Late Night Tales

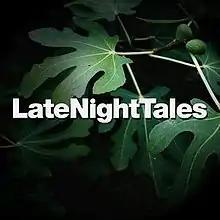
"Late Night Tales"

Late Night Tales and its predecessor Another Late Night are the names of two related series of artist-curated compilation albums released by Azuli Records in the UK until 2009 when the independent record label Night Time Stories took over the series. Both series were started by the author A.W. Wilde. The tracks on the albums are selected and mixed by a diverse selection of artists asked by "Late Night Tales" to create the ultimate late night mix. Many of the albums end with a story track, read by famous English performers including Benedict Cumberbatch, Will Self, Brian Blessed, Alex Turner and Patrick Moore. With the exception of Jamiroquai, Air, Bill Brewster, and Don Letts' contributions, each release includes a cover version recorded by the artist(s).